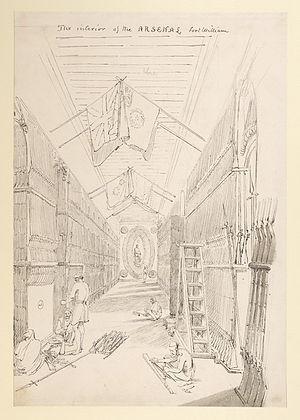
Le fort William est une structure militaire anciennement fortifiée à Calcutta, sur la rive gauche du fleuve Hooghly.